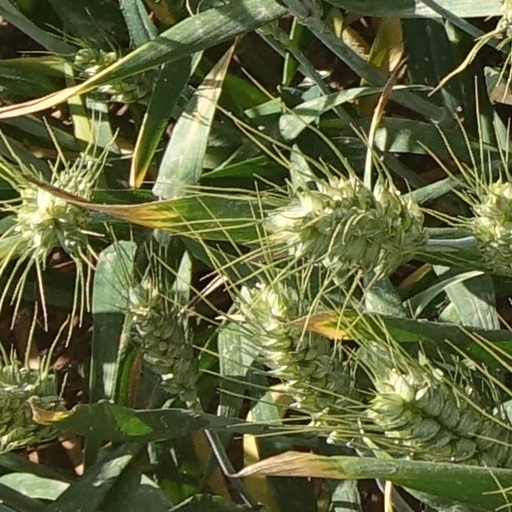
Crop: wheat